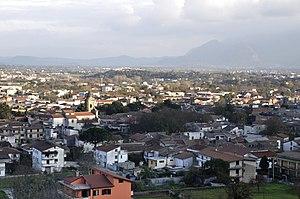
Moiano est une commune italienne d'environ 4 070 habitants située dans la province de Bénévent dans la région Campanie dans le sud de l'Italie.